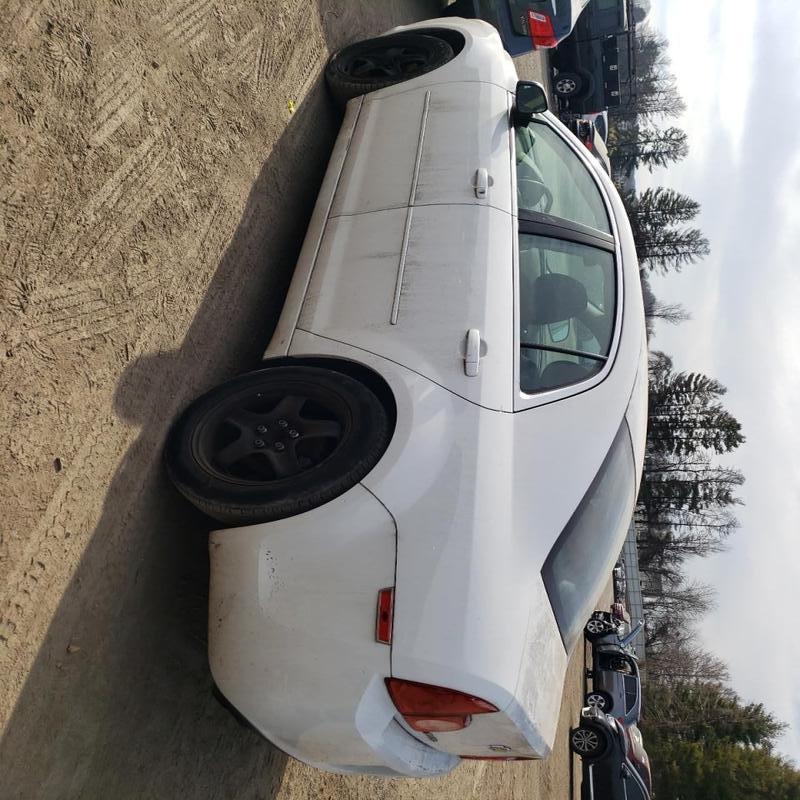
Aucun dommage détecté.
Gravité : aucun